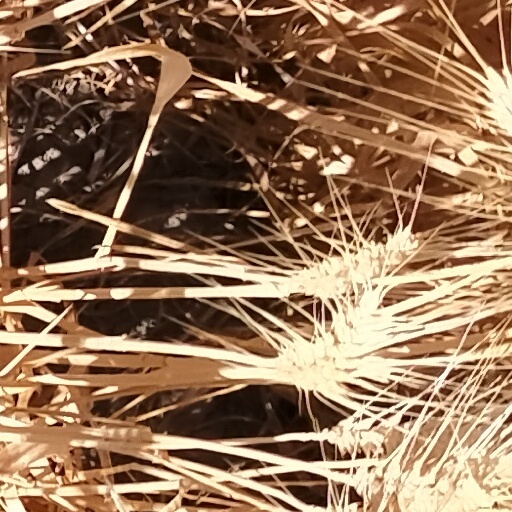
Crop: wheat